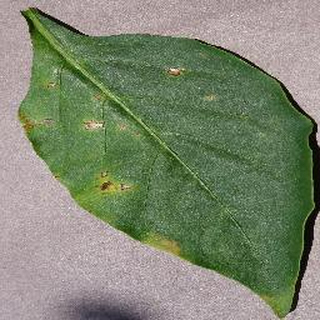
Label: bell_pepper_bacterial_spot